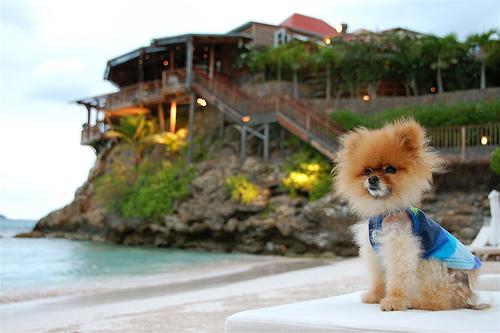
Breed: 1936-n000005-Pomeranian